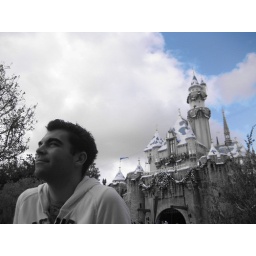
Disneyland castle in blue